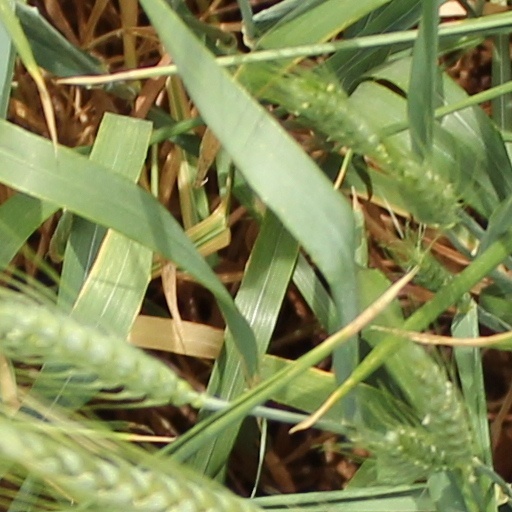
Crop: wheat